Nancy Olson

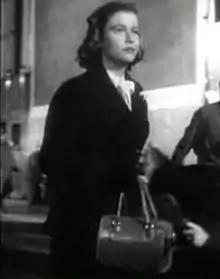
"Union Station" (1950)

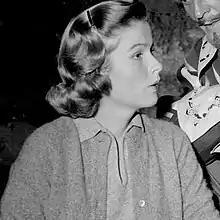
Olson in a 1956 "Ford Star Jubilee TV" special

Olson was signed to a film contract by Paramount Pictures in 1948, and, after a few supporting roles, producers began to consider her for more prominent parts. She was up for the role of Delilah in Cecil B. DeMille's film "Samson and Delilah" (1949), for which Olson later said she was not suited. She was passed over in favor of Hedy Lamarr.